Architecture of Sydney

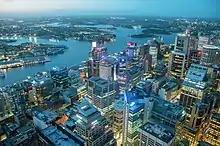
The northwestern part of the CBD viewed from Sydney Tower

In contrast to Seidler's strongly European flavour of Modernism was the softer form practised by the so-called Sydney School of the 1950s and 1960s. This loose collection of architects, comprising, among others, Bill Lucas, Bruce Rickard, Neville Gruzman and Ken Woolley, favoured organic and natural houses, often built on steep slopes and hidden from view in natural bushland. These projects were largely on the city's North Shore, and to a lesser extent in the Eastern Suburbs. Following on from Walter Burley Griffin's work in the Sydney suburb of Castlecrag, this style of Australian architecture was visually sensitive to the environment and, like Griffin, often utilised natural local materials as structural elements.